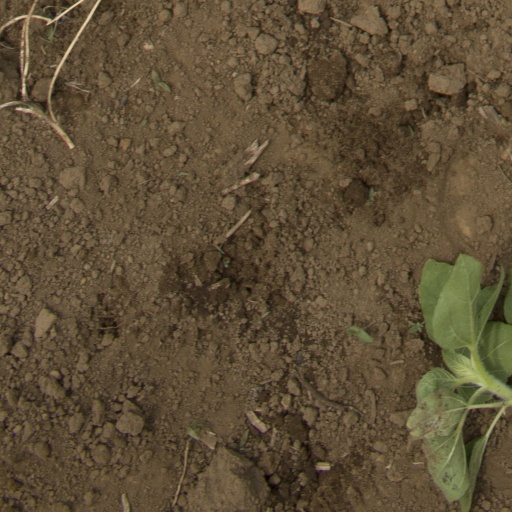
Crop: Jerusalem artichoke